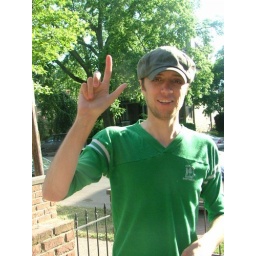
A car was coming down the street playing Too Legit To Quit by the MC Hammer